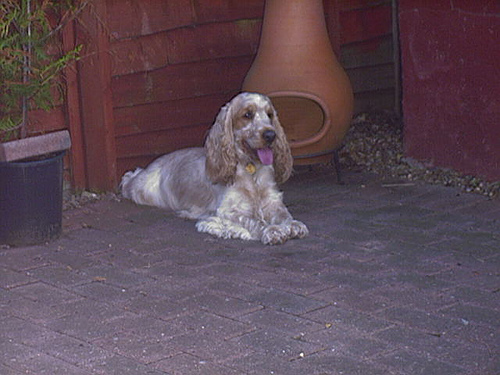
Breed: english cocker spaniel